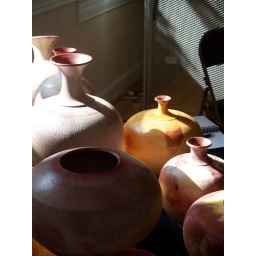
Homer Ailstock's handsome pots in the light of October coming in the window by his table.